Yeamans Hall Club

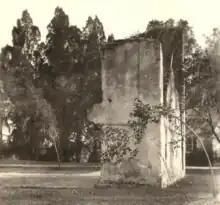
The plantation at Yeamans Hall was in ruins by 1812 but remains were still present into the 20th century.

The plan for a winter colony development originated with W.E. Durant. The charter for the company was granted in December 1924. Upon opening, the club included only limited facilities including guest cottages for visiting members; in December 1926, the club announced that a clubhouse would be designed by James Gamble Rogers, the club's architect.